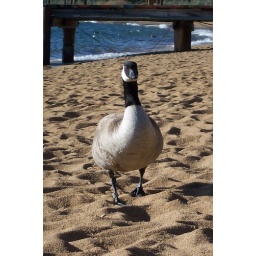
in lake tahoe, a goose was walking towards me